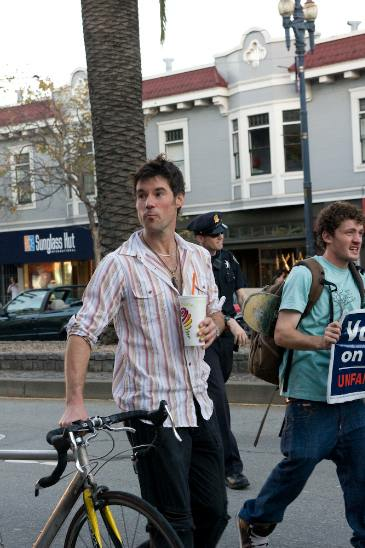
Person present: Yes